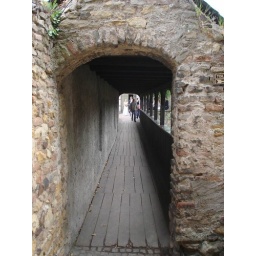
View down the gallery of the bridge over the castle gate, Eltville